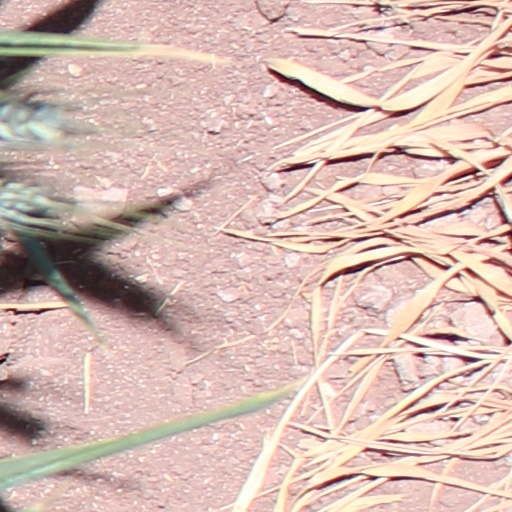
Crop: wheat